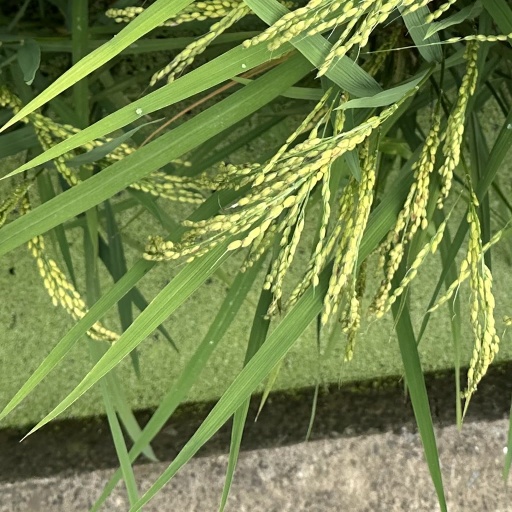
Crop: rice